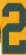
Number: 2